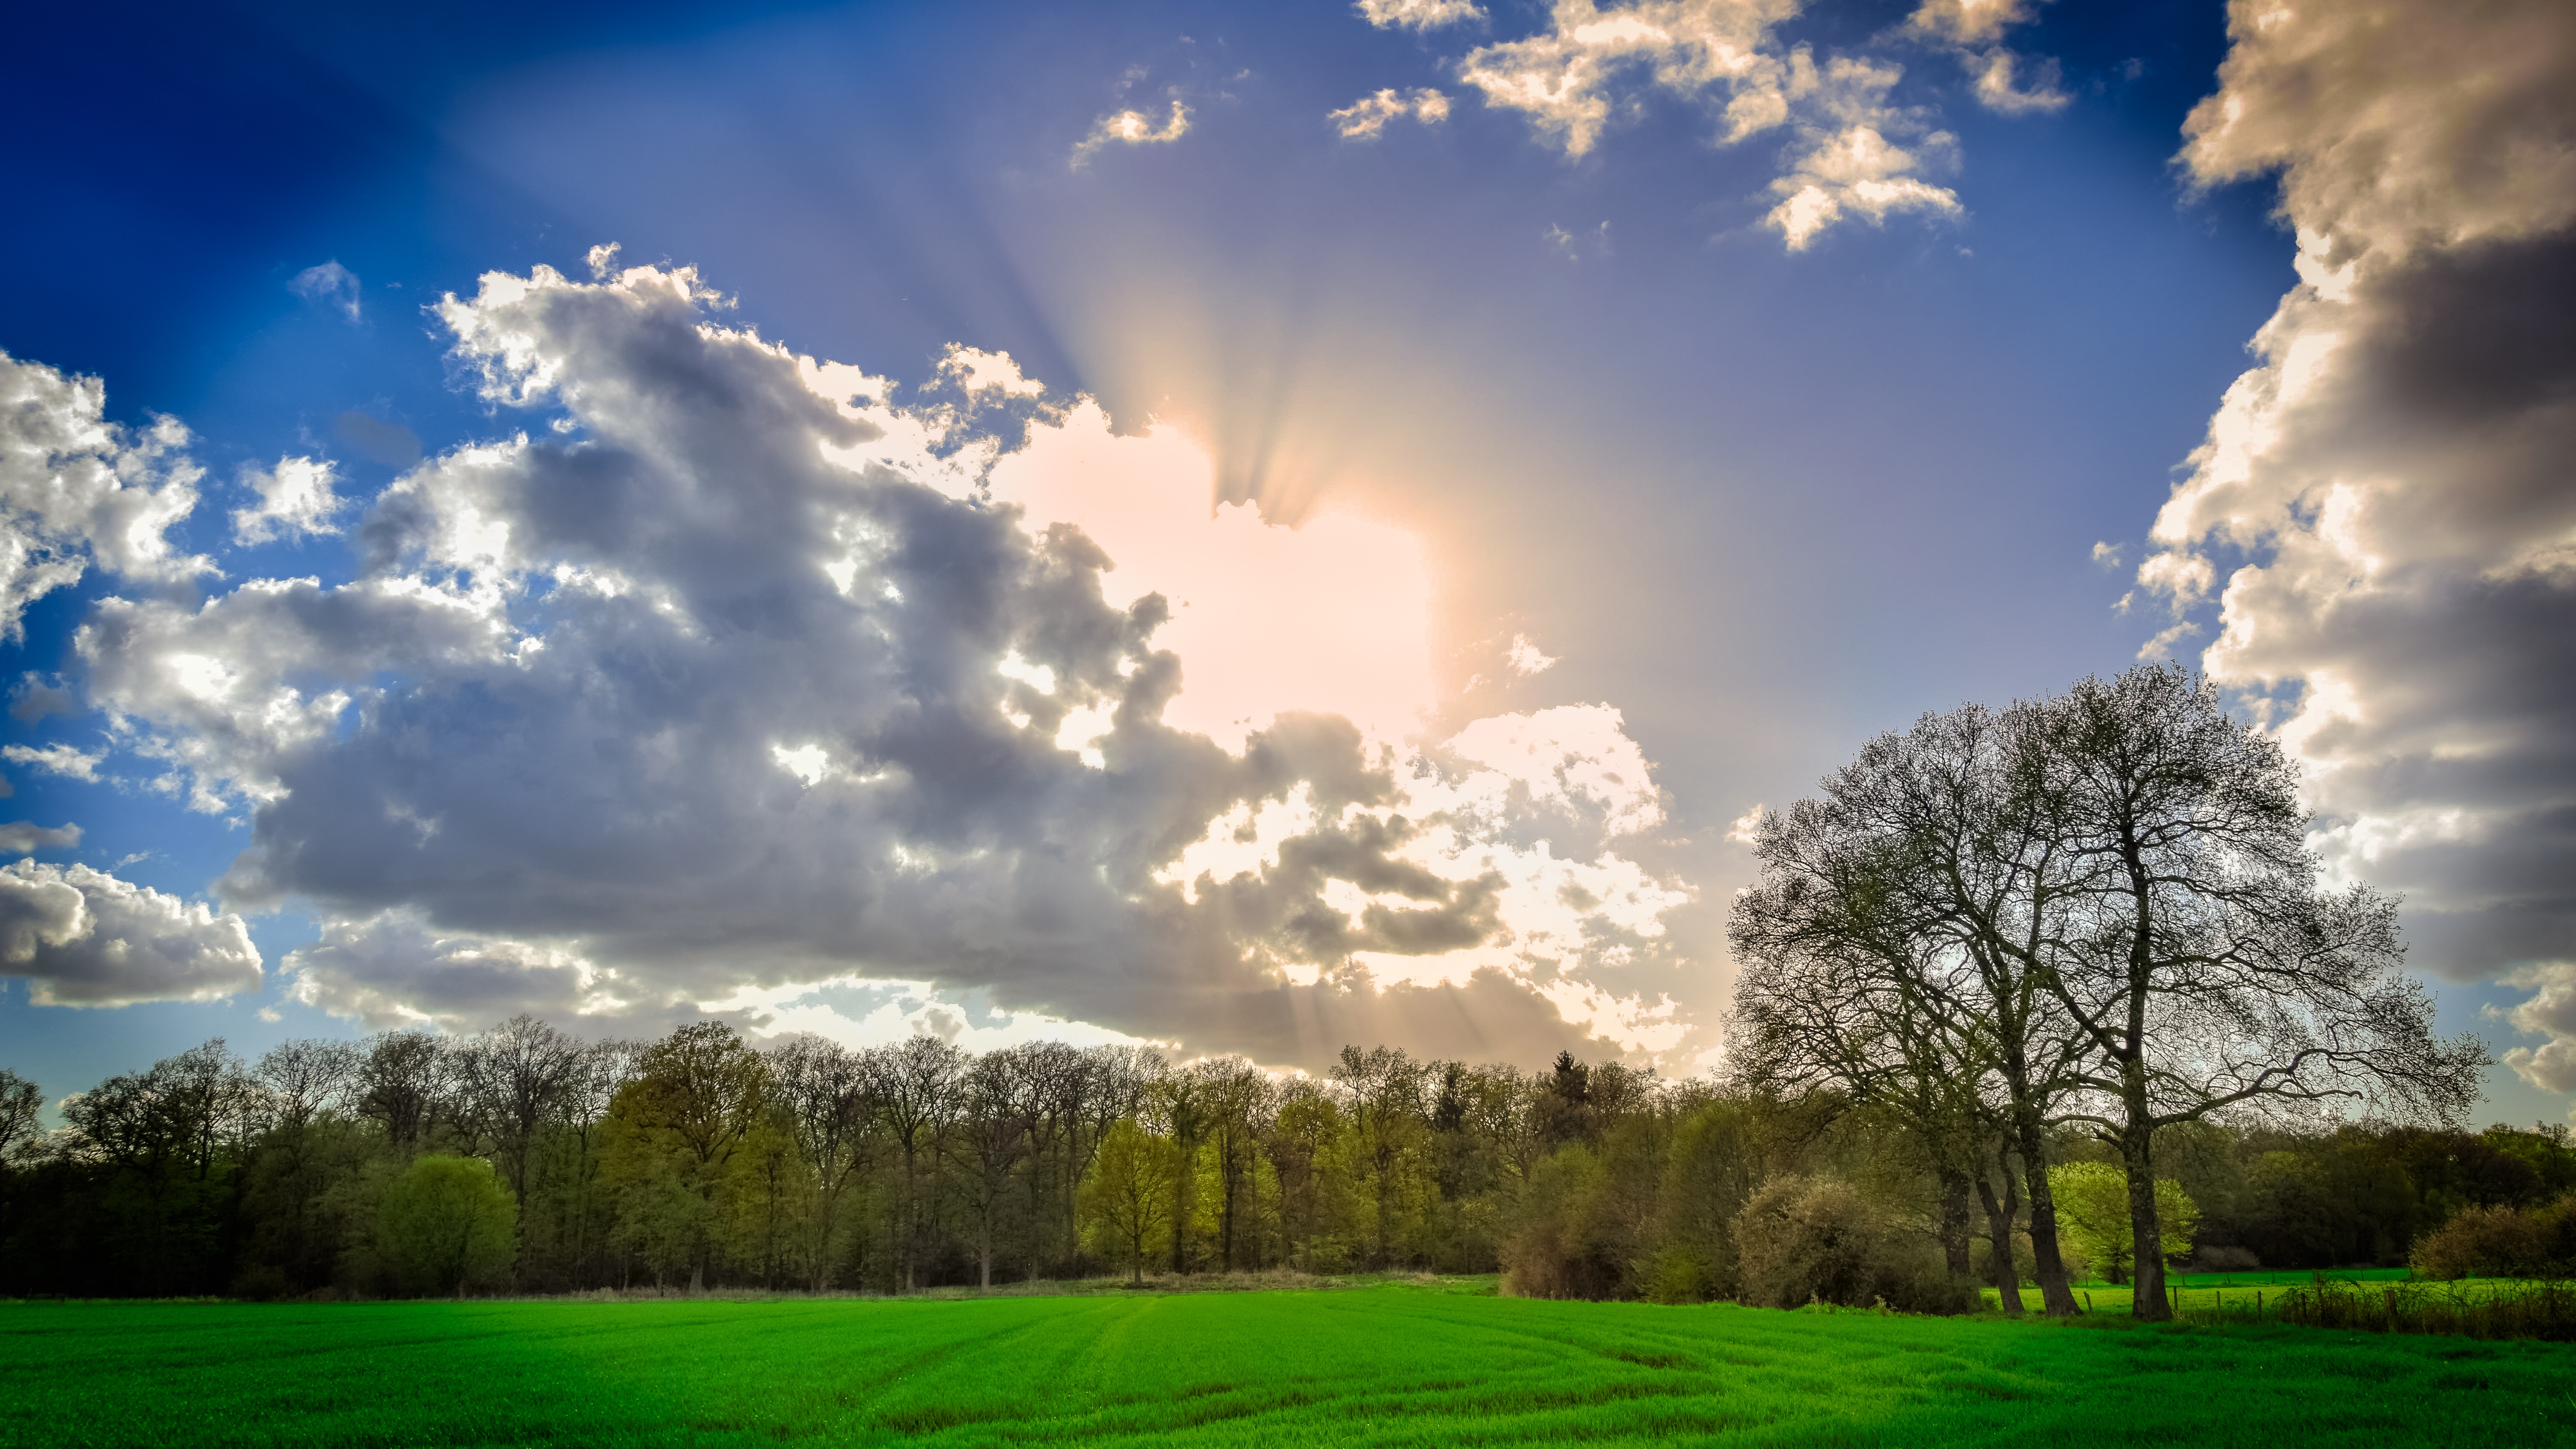
landscape, tree, nature, grass, horizon, light, cloud, plant, sky, sun, field, meadow, prairie, sunlight, atmosphere, cumulus, plain, clouds, grassland, back light, meteorological phenomenon, computer wallpaper